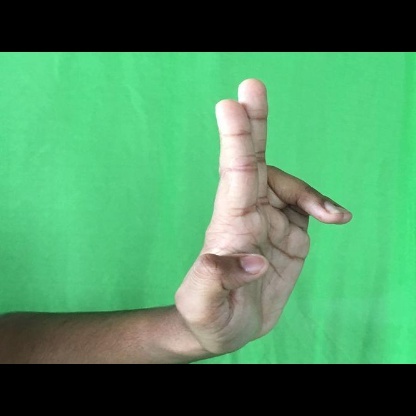
Mudra: Ardhapathaka